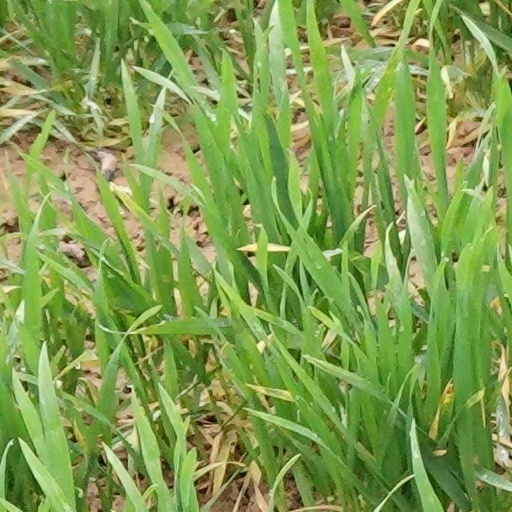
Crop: wheat